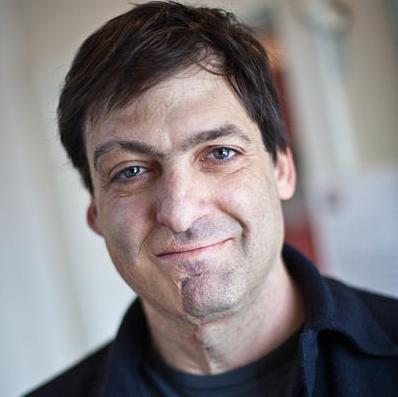
Age: 42